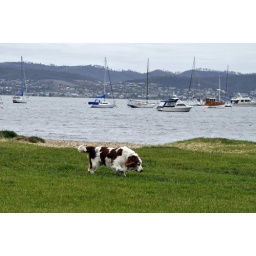
Dog on grass by beach at Errol Flynn Reserve in Hobart.